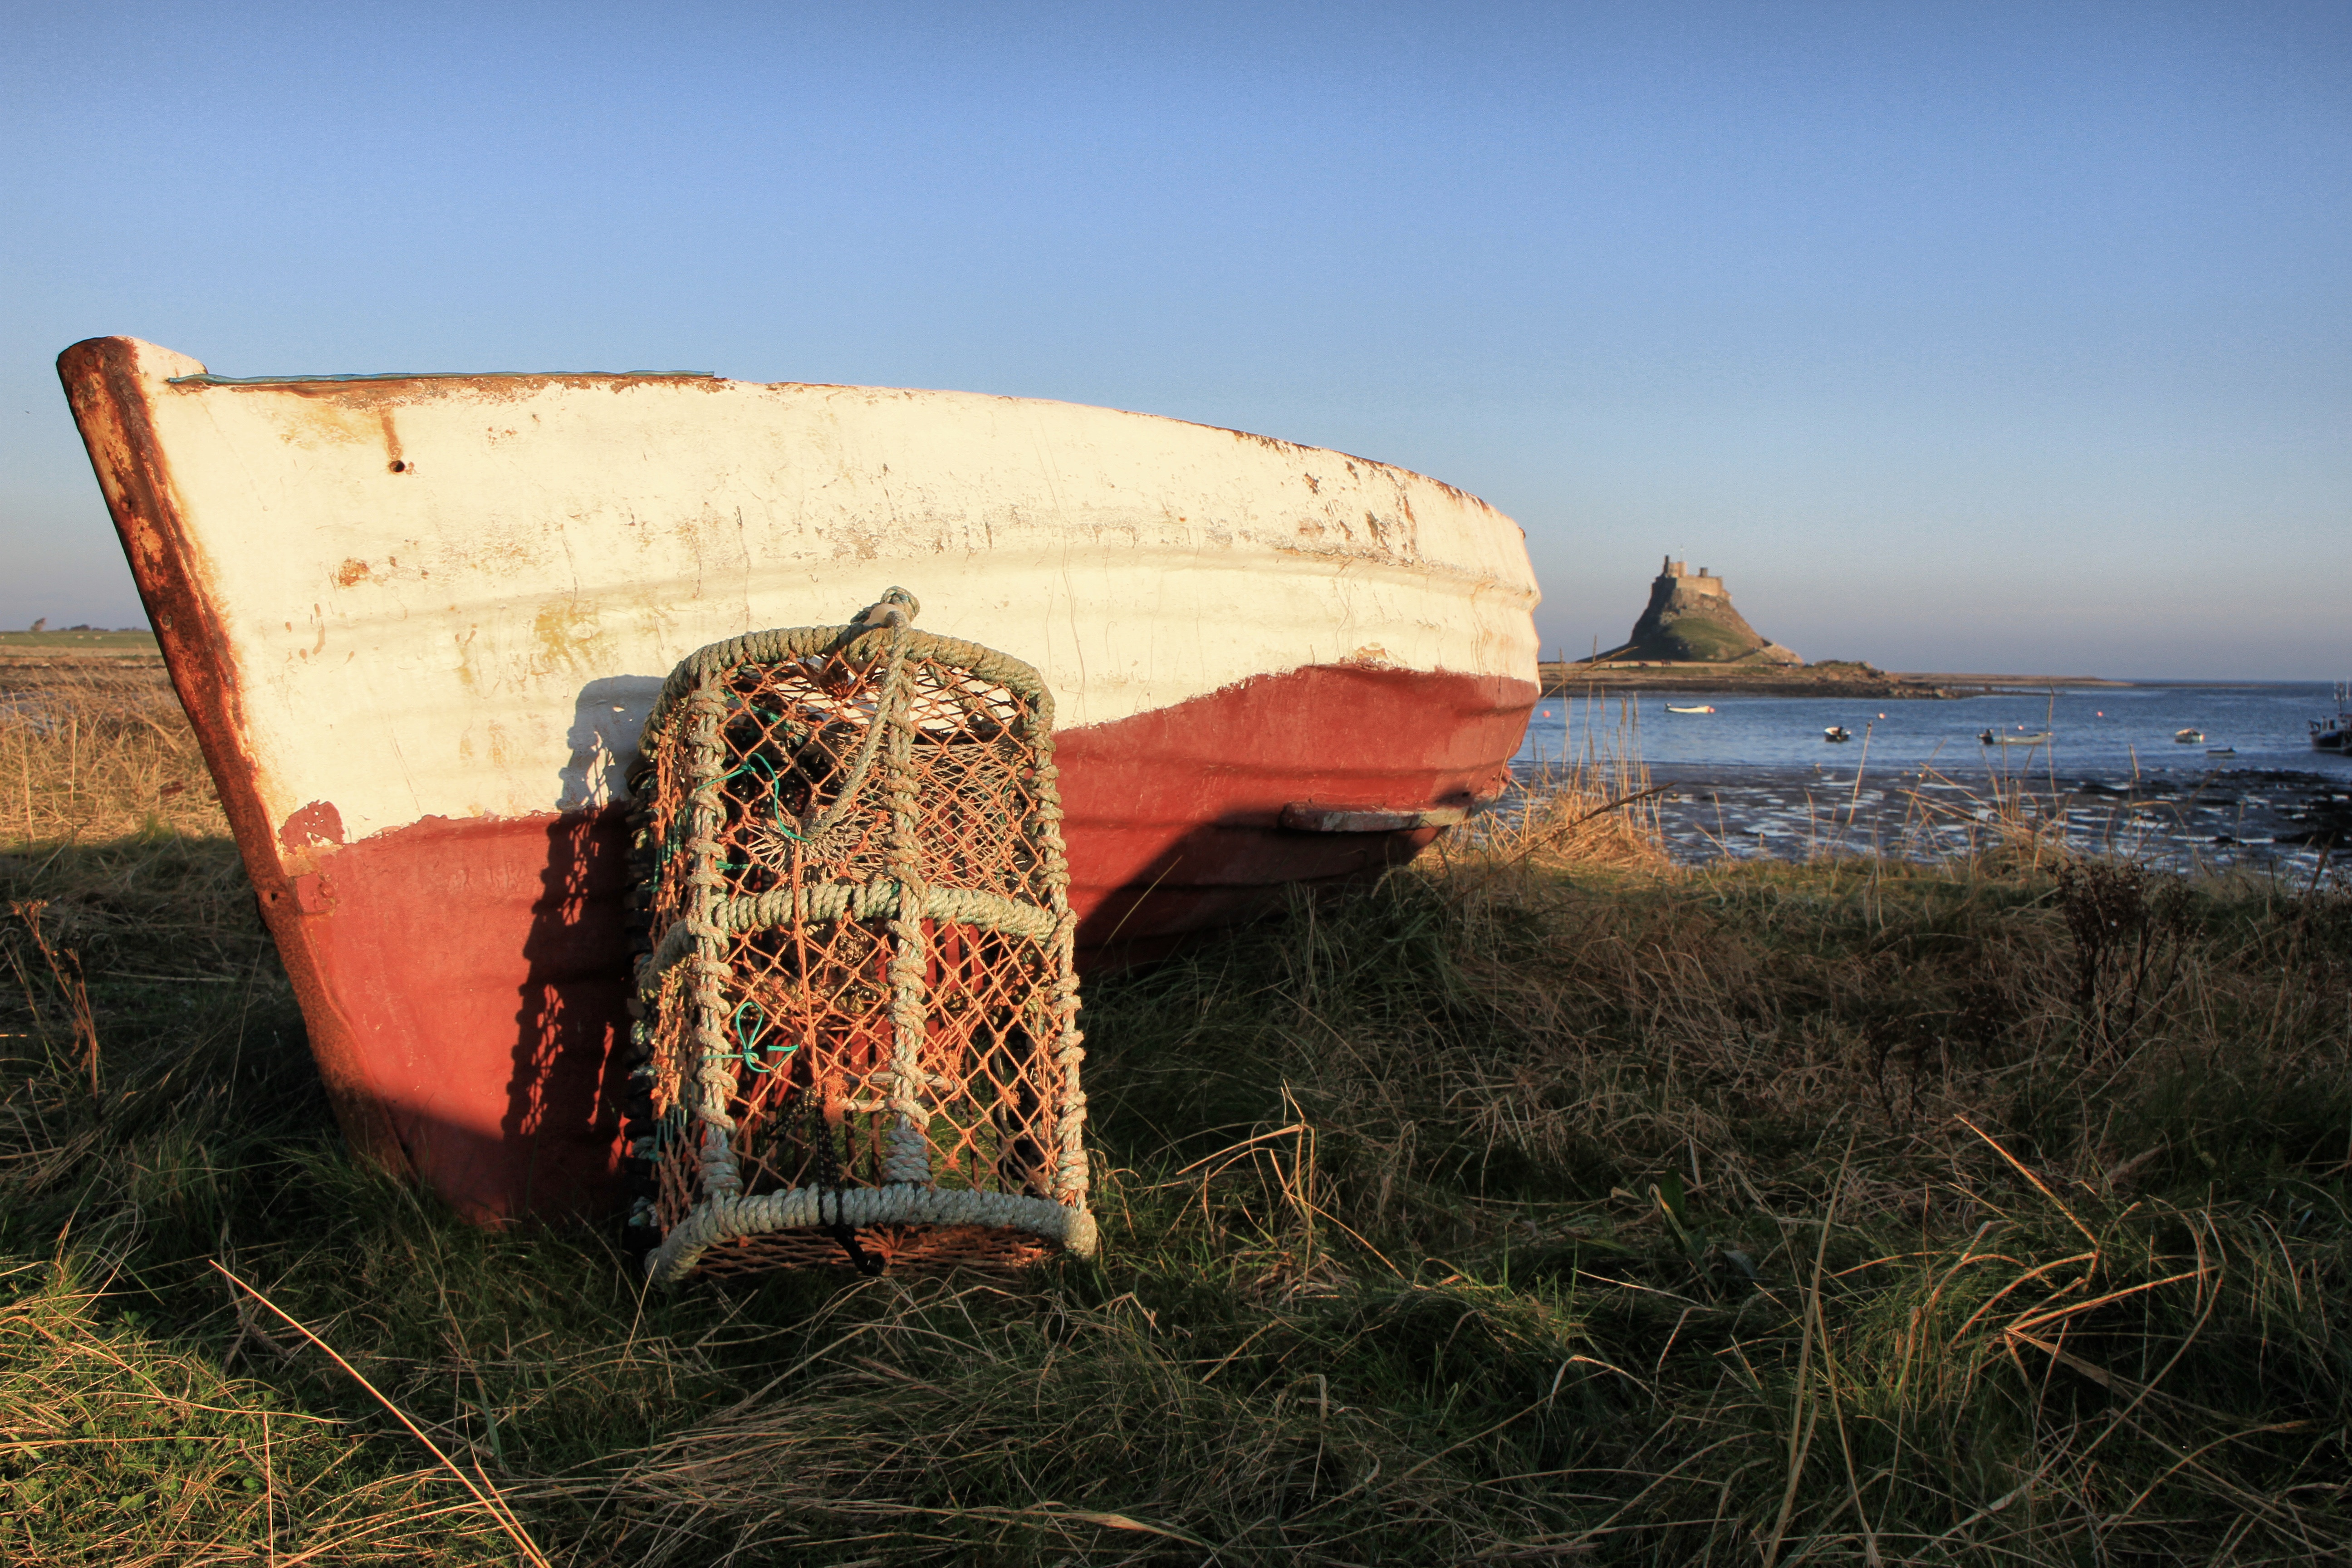
beach, sea, coast, sand, ocean, boat, cliff, vehicle, fishing, fisherman, harbor, harbour, agriculture, terrain, lobster, northumberland, rural area, crab pot, holy island